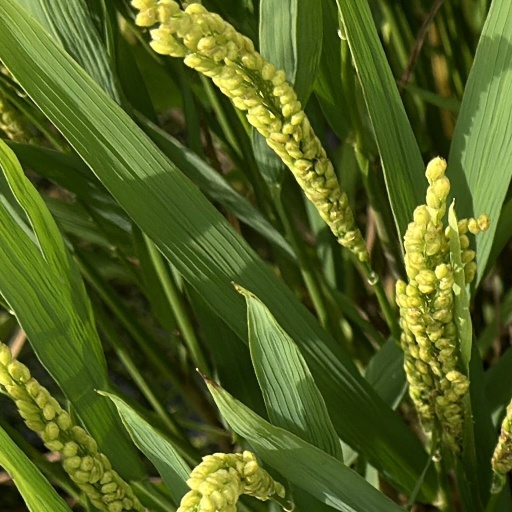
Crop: rice